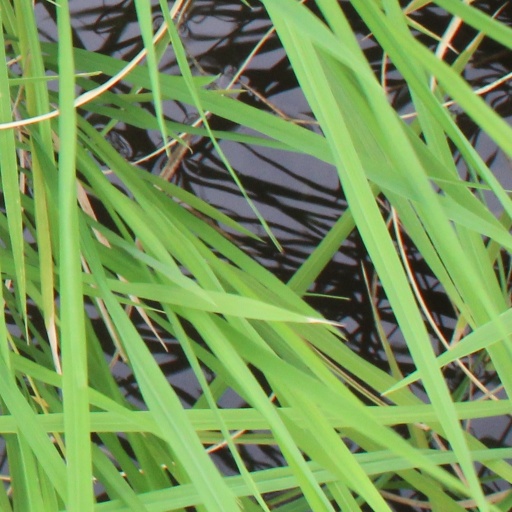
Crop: rice